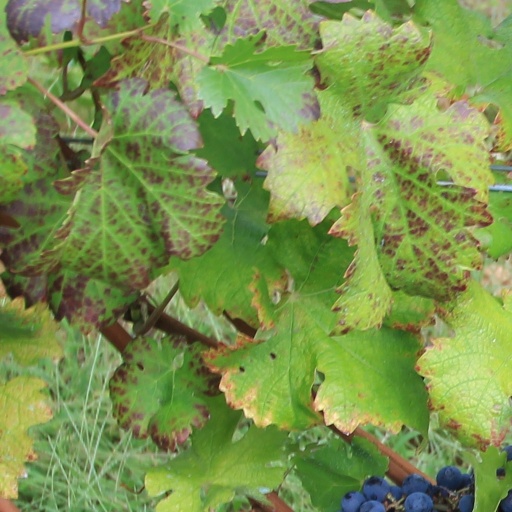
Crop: grape